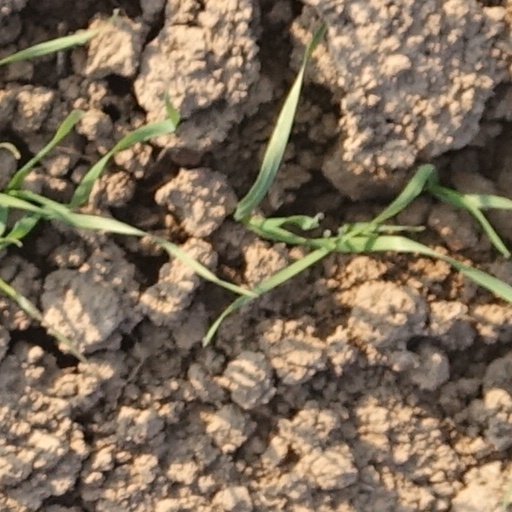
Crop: wheat